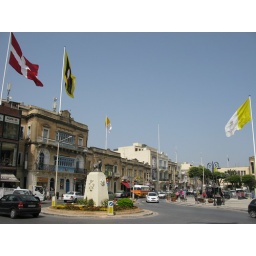
Mosta, Malta-Lion statue in front of the church. Make note of the yellow and white papal flags fo the Pope's visit